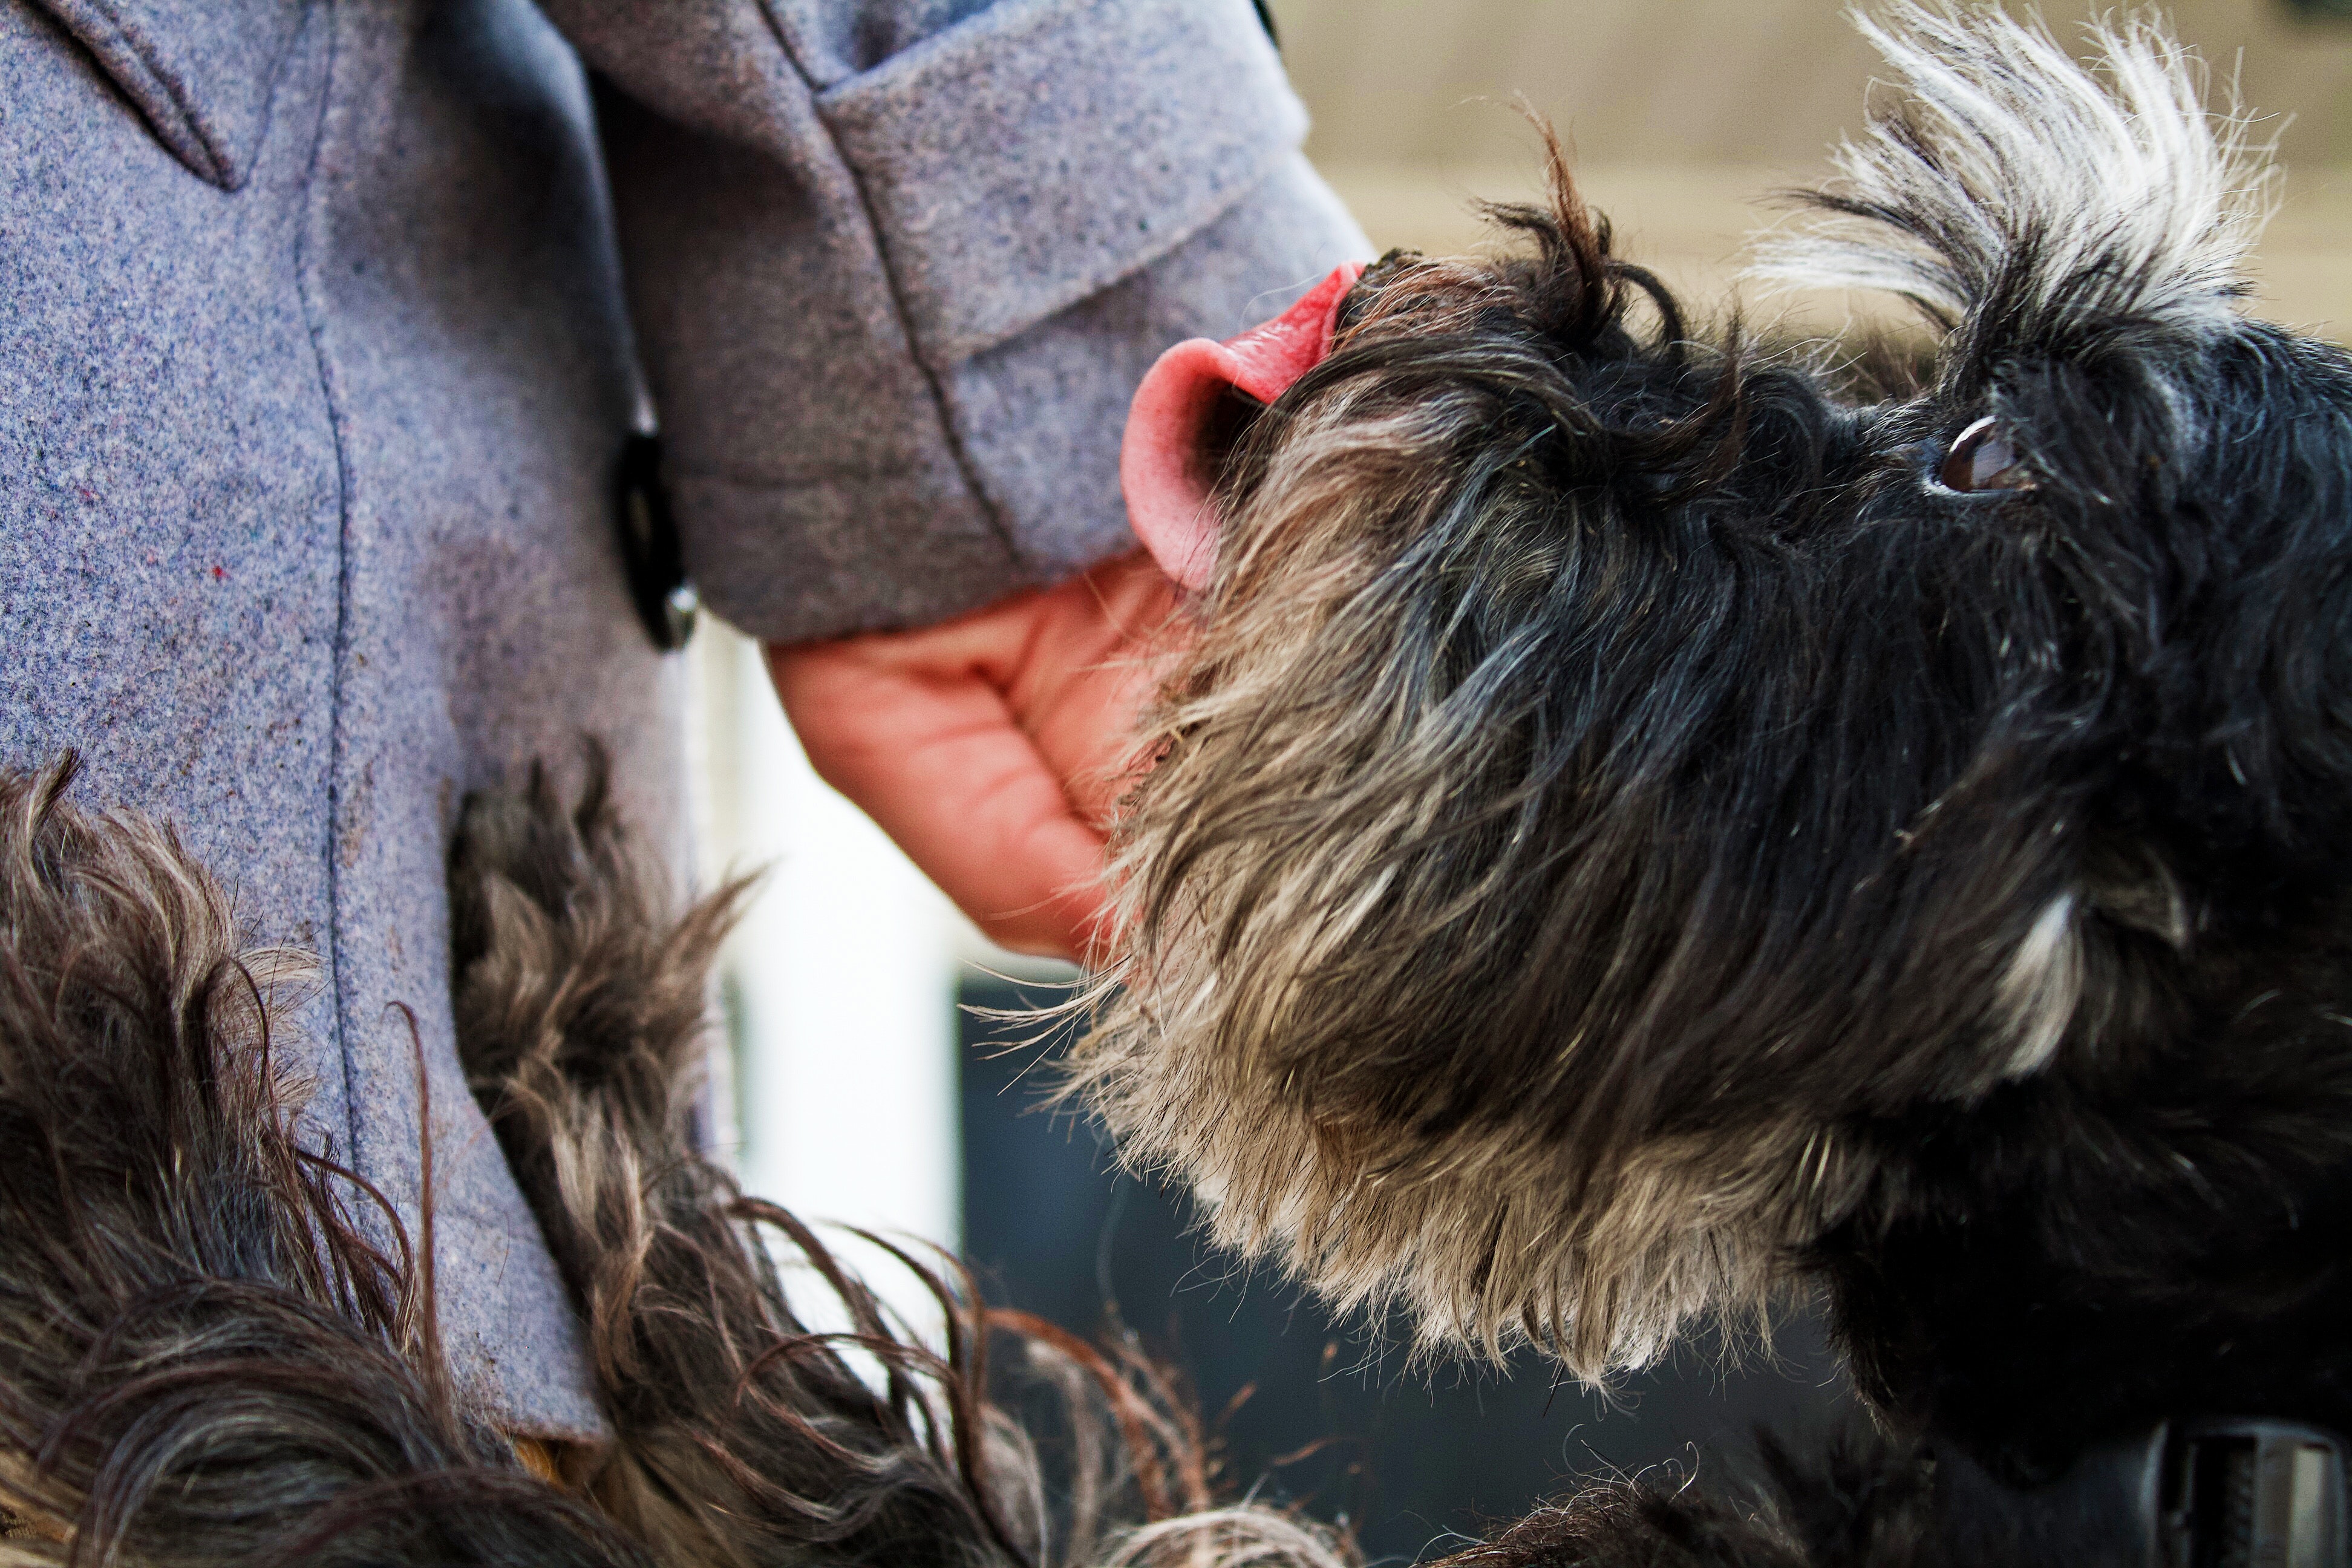
dog, canidae, dog breed, affenpinscher, sporting group, carnivore, terrier, fur, cairn terrier, tibetan terrier, miniature schnauzer